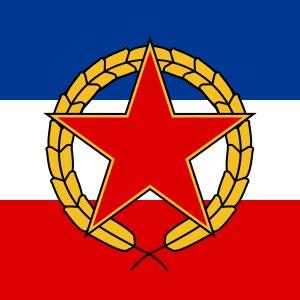
Le président de la Yougoslavie était le chef de l'État yougoslave entre 1945 et 1992. La présidence fut longtemps réservée à Josip Broz Tito qui fut élu président à vie en 1974. Après sa mort en 1980, une présidence tournante annuelle entre les différentes républiques fédérées de Yougoslavie fut mise en place.